Charles C. Tew

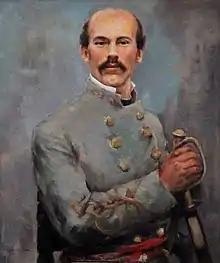
Charles Courtenay Tew

Charles Courtenay Tew (October 17, 1827 – September 17, 1862) was a colonel in the Confederate States Army and was killed in action at the Battle of Antietam during the American Civil War.